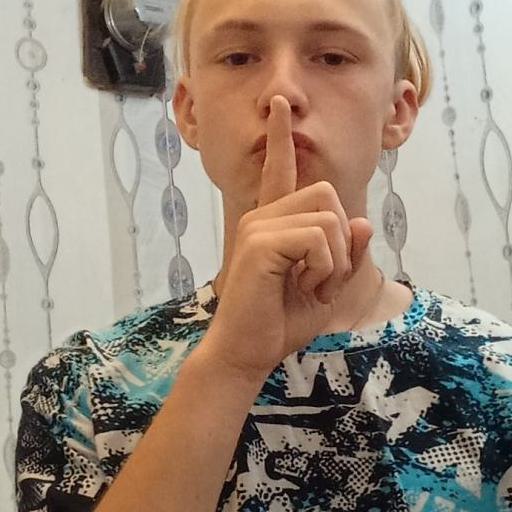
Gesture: mute